Bhai Vaidya

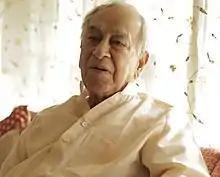

Bhalchandra Vaidya (22 June 1928 – 2 April 2018), also known as Bhai Vaidya, was an Indian politician who served as the Home Minister of the Indian state of Maharashtra, a revolutionary, Member of Legislative Assembly of the state of Maharashtra, Mayor of Pune city, veteran Socialist leader and head of the Socialist Party of India.